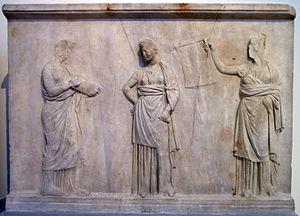
Bas-relief d'un piédestal, en marbre, provenant de Mantinée en Arcadie. Il s'agissait du décor de la base d'un groupe statuaire de la trinité délienne Léto, Apollon et Artémis, ou d'un autel. La plaque présente trois des neuf muses tenant des instruments de musique et des rouleaux de parchemins. Les reliefs sont de style praxitélien et sont probablement l'œuvre d'un disciple du grand sculpteur. Milieu du IVe s. av. J.-C. Musée archéologique national, Athènes.
La base de Mantinée est un ensemble de trois plaques sculptées en bas-relief représentant pour l'une, Apollon, Marsyas et un silène, et pour chacune des deux autres, un groupe de trois Muses. Elles ont été découvertes en 1887 à l'emplacement de l'ancienne cité grecque de Mantinée, en Arcadie, et constituent probablement la décoration d'une base de statue ; elles ont été attribuées au sculpteur Praxitèle ou à son atelier. Elles sont actuellement conservées au musée national archéologique d'Athènes sous les numéros d'inventaire MNA 215, MNA 216 et MNA 217.